Berowra Waters

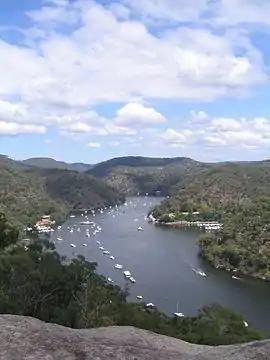
Berowra Waters

Berowra Waters is an outer suburb of Northern Sydney, in the state of New South Wales, Australia. Berowra is located 40 kilometres north of the Sydney central business district, in the local government area of Hornsby Shire. Berowra Waters is north-west of the suburbs of Berowra Heights and west of Berowra.